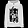
Label: Pullover